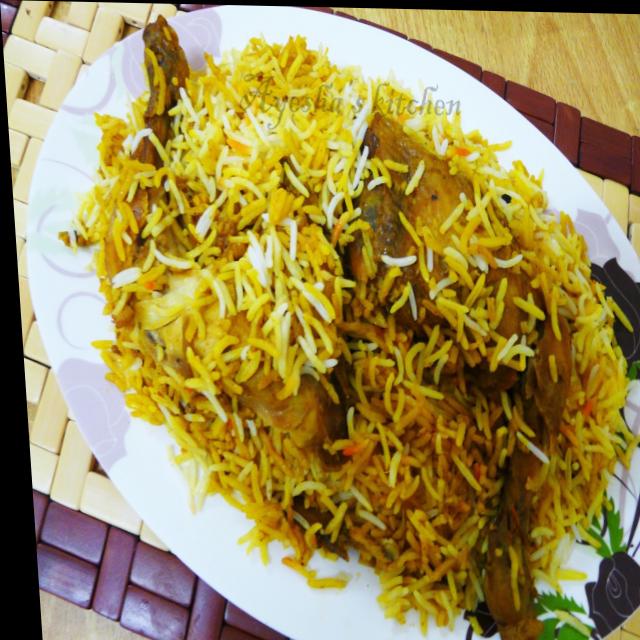
Dish: biryani